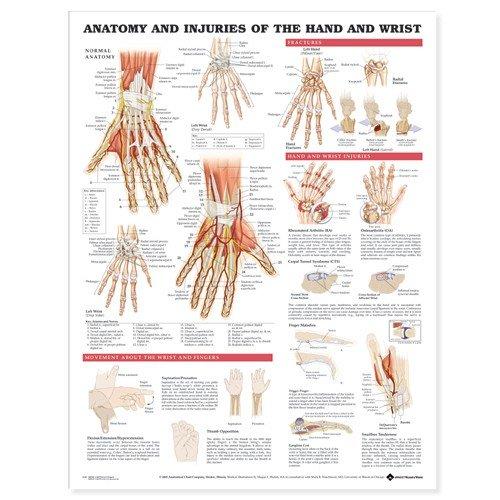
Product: Anatomy and Injuries of The Hand and Wrist Anatomical Chart
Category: Industrial & Scientific | Science Education | Charts & Posters
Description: Shows and defines injuries such as Carpal tunnel syndrome, osteoarthritis, trigger finger, brusitis, and rhematoid arthritis.
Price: $13.99
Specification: ASIN:1587799138|ShippingWeight:6.4ounces(Viewshippingratesandpolicies)|DomesticShipping:ItemcanbeshippedwithinU.S.|InternationalShipping:ThisitemcanbeshippedtoselectcountriesoutsideoftheU.S.LearnMore|DateFirstAvailable:October8,2006